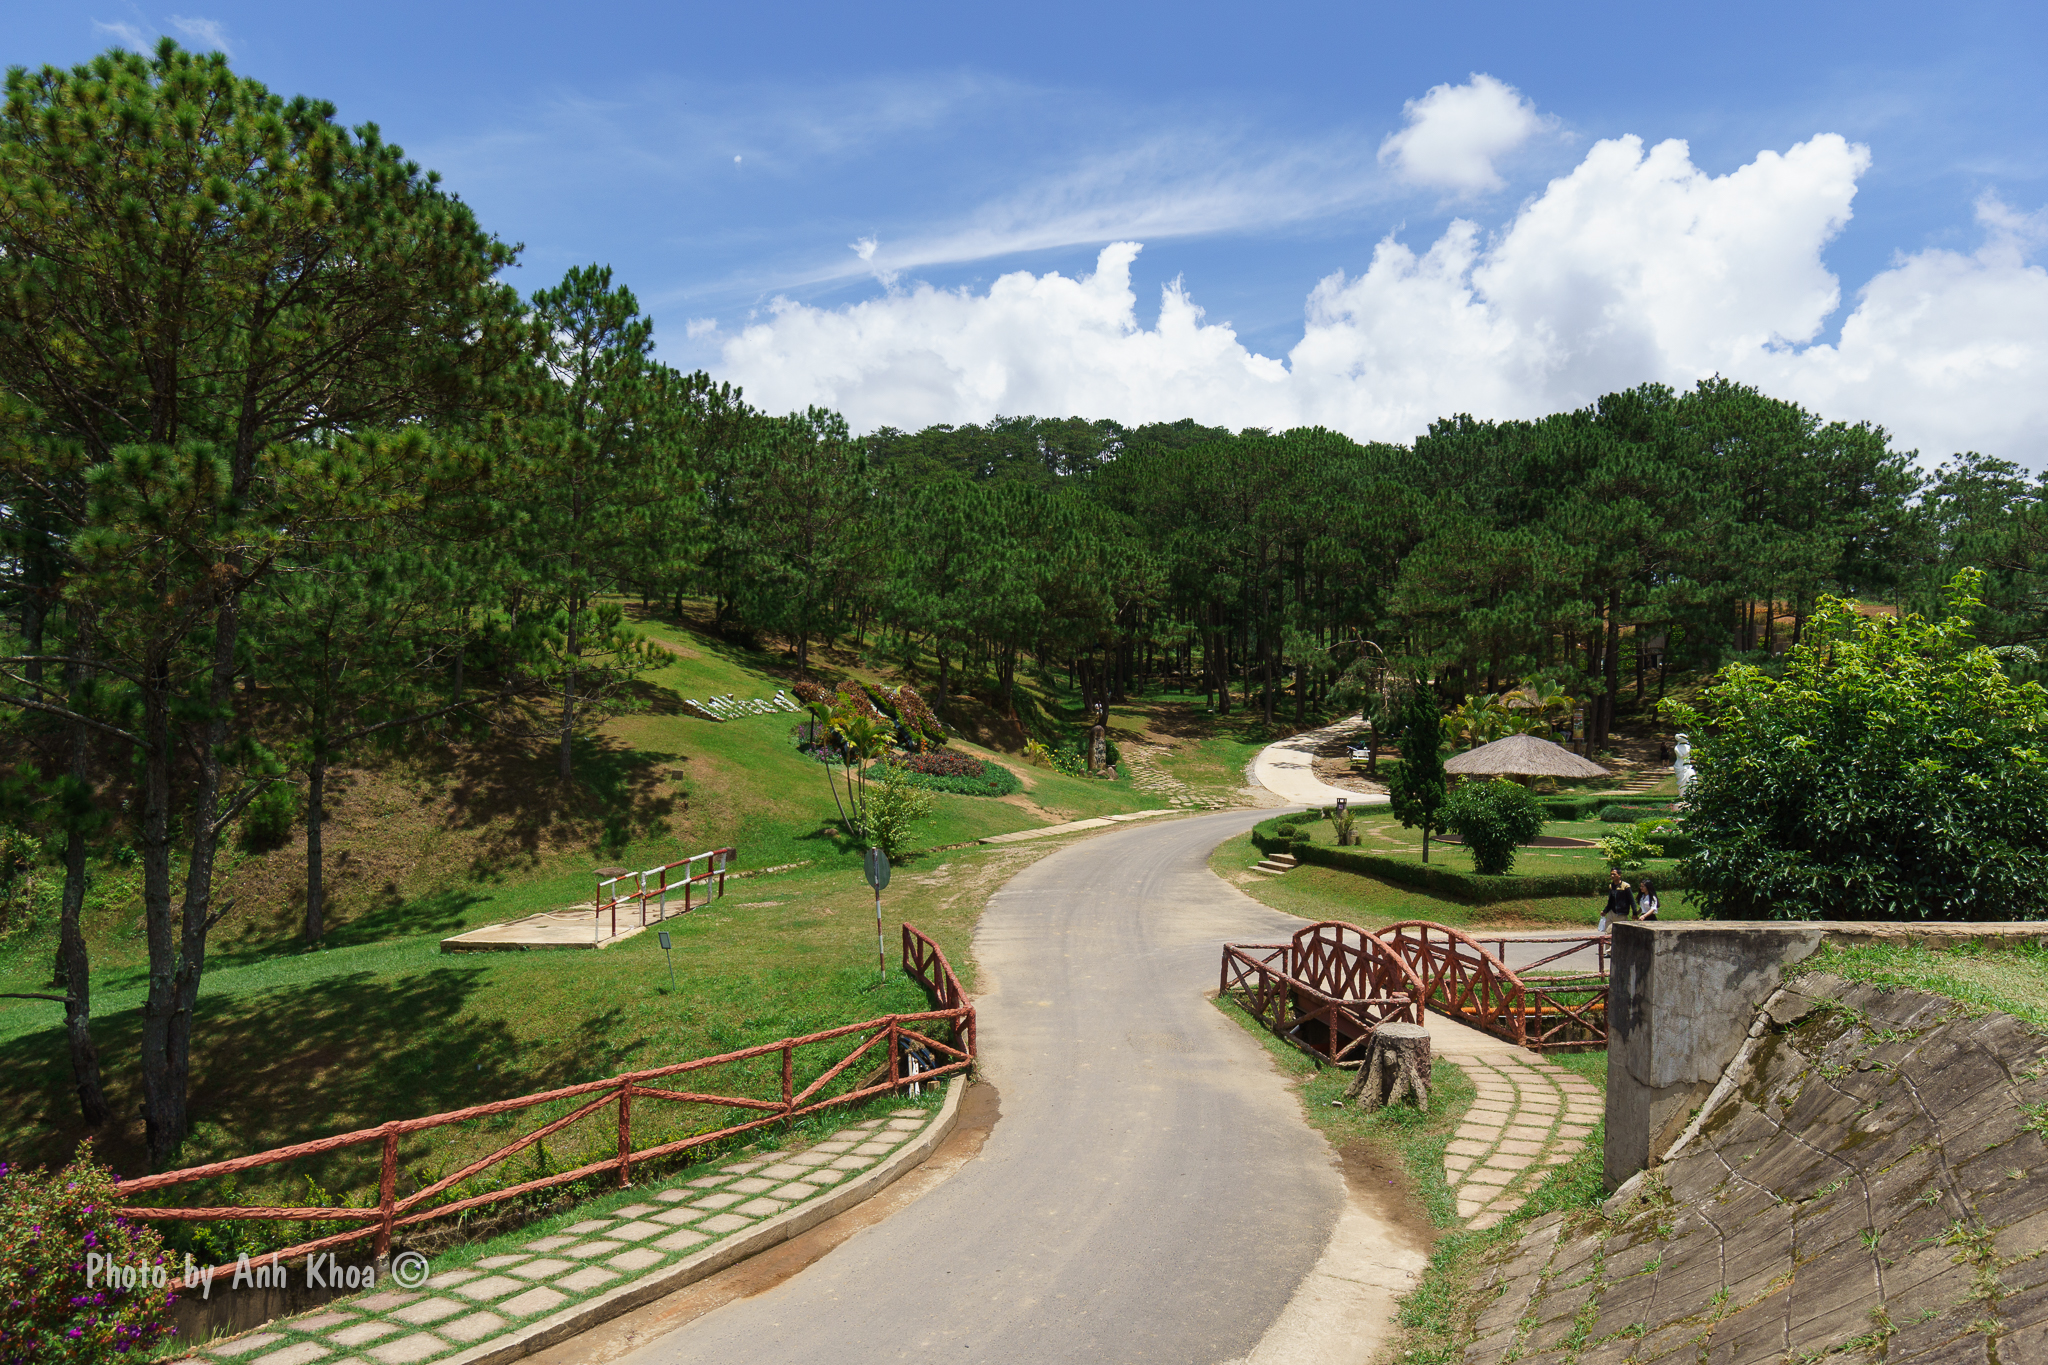
user: text: Bầu trời trong ảnh có màu gì?
assistant: text: Màu xanh lam

user: text: Trong ảnh có bao nhiêu người?
assistant: text: Hai

user: text: Dựa vào đặc điểm của thảm thực vật và địa hình trong ảnh, đây có khả năng là khu vực có khí hậu như thế nào?
assistant: text: Đây là khu vực thuộc Đà Lạt, nổi tiếng với khí hậu mát mẻ, ôn hòa quanh năm, đặc trưng của vùng cao nguyên (nằm ở độ cao 1.500m so với mực nước biển).